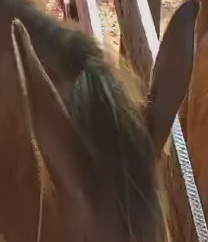
Face region: ears (position_of_ears)
Pain indicator: obviously_present